Lakers–Clippers rivalry

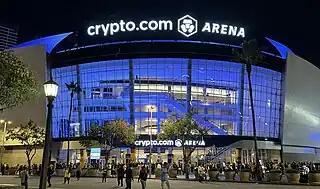
Crypto.com Arena served as the home arena for both the Lakers and Clippers from 1999 to 2024. The Clippers moved to Intuit Dome in 2024.

The Crypto.com Arena, formerly known as the Staples Center until 2021, was the home arena of both teams from 1999 to 2024. Their locker rooms were down a concrete-floored hallway from one another, inspiring the series between the two to sometimes be referred to as the "Hallway Series". The name was patterned after other notable crosstown rivalries such as baseball's Subway Series in New York, Crosstown Series in Chicago and the Freeway Series in Los Angeles.